LinuxConsole

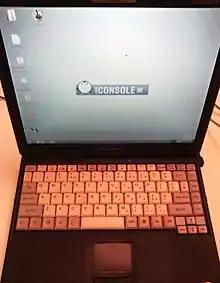
LinuxConsole 2.4 on a laptop with 180MB RAM & Pentium II processor.

The LinuxConsole 2.5 release added support for UEFI, and the 32bit version was the last one to support non-PAE hardware.